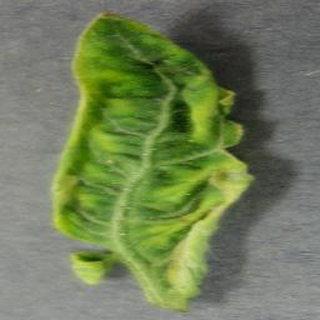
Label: tomato_yellow_leaf_curl_virus